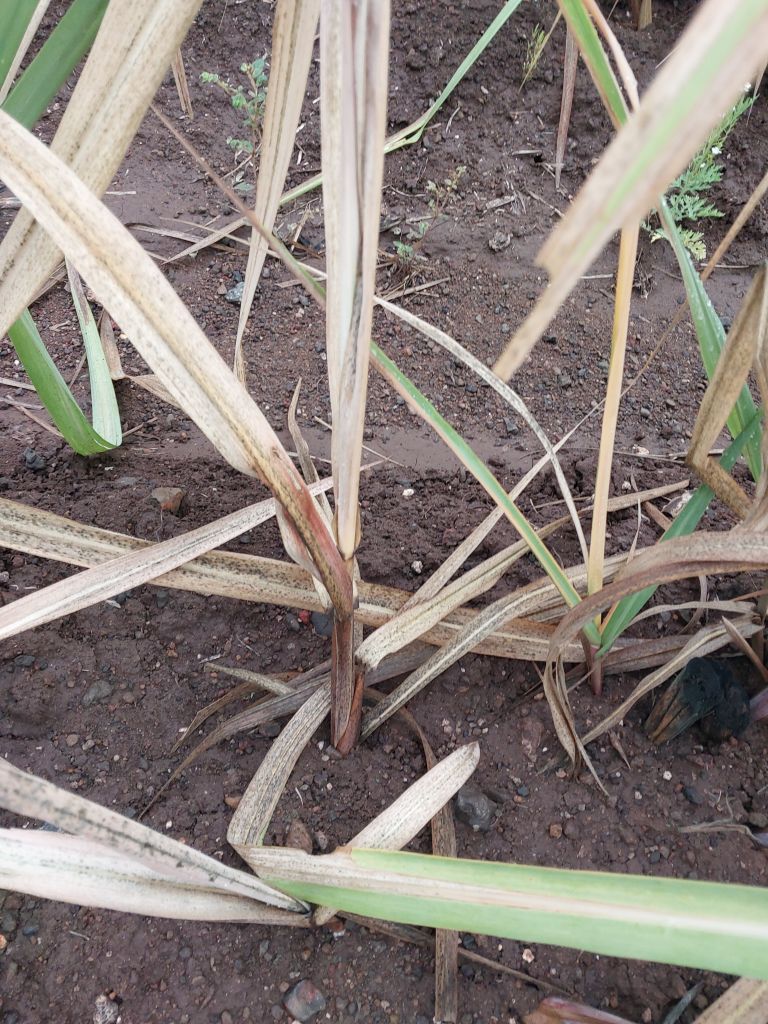
Label: Sett Rot